Once a Gangster

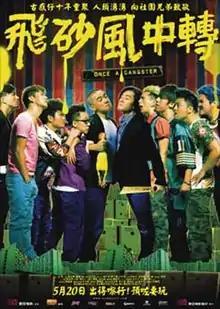

Once a Gangster ( is a 2010 Hong Kong crime comedy film directed by Felix Chong.